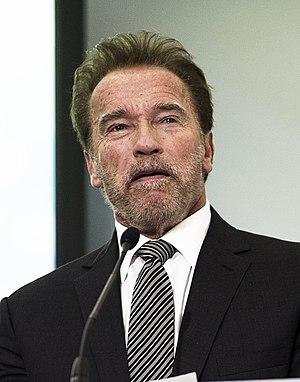
Arnold Schwarzenegger intervient au LPAA (COP21)